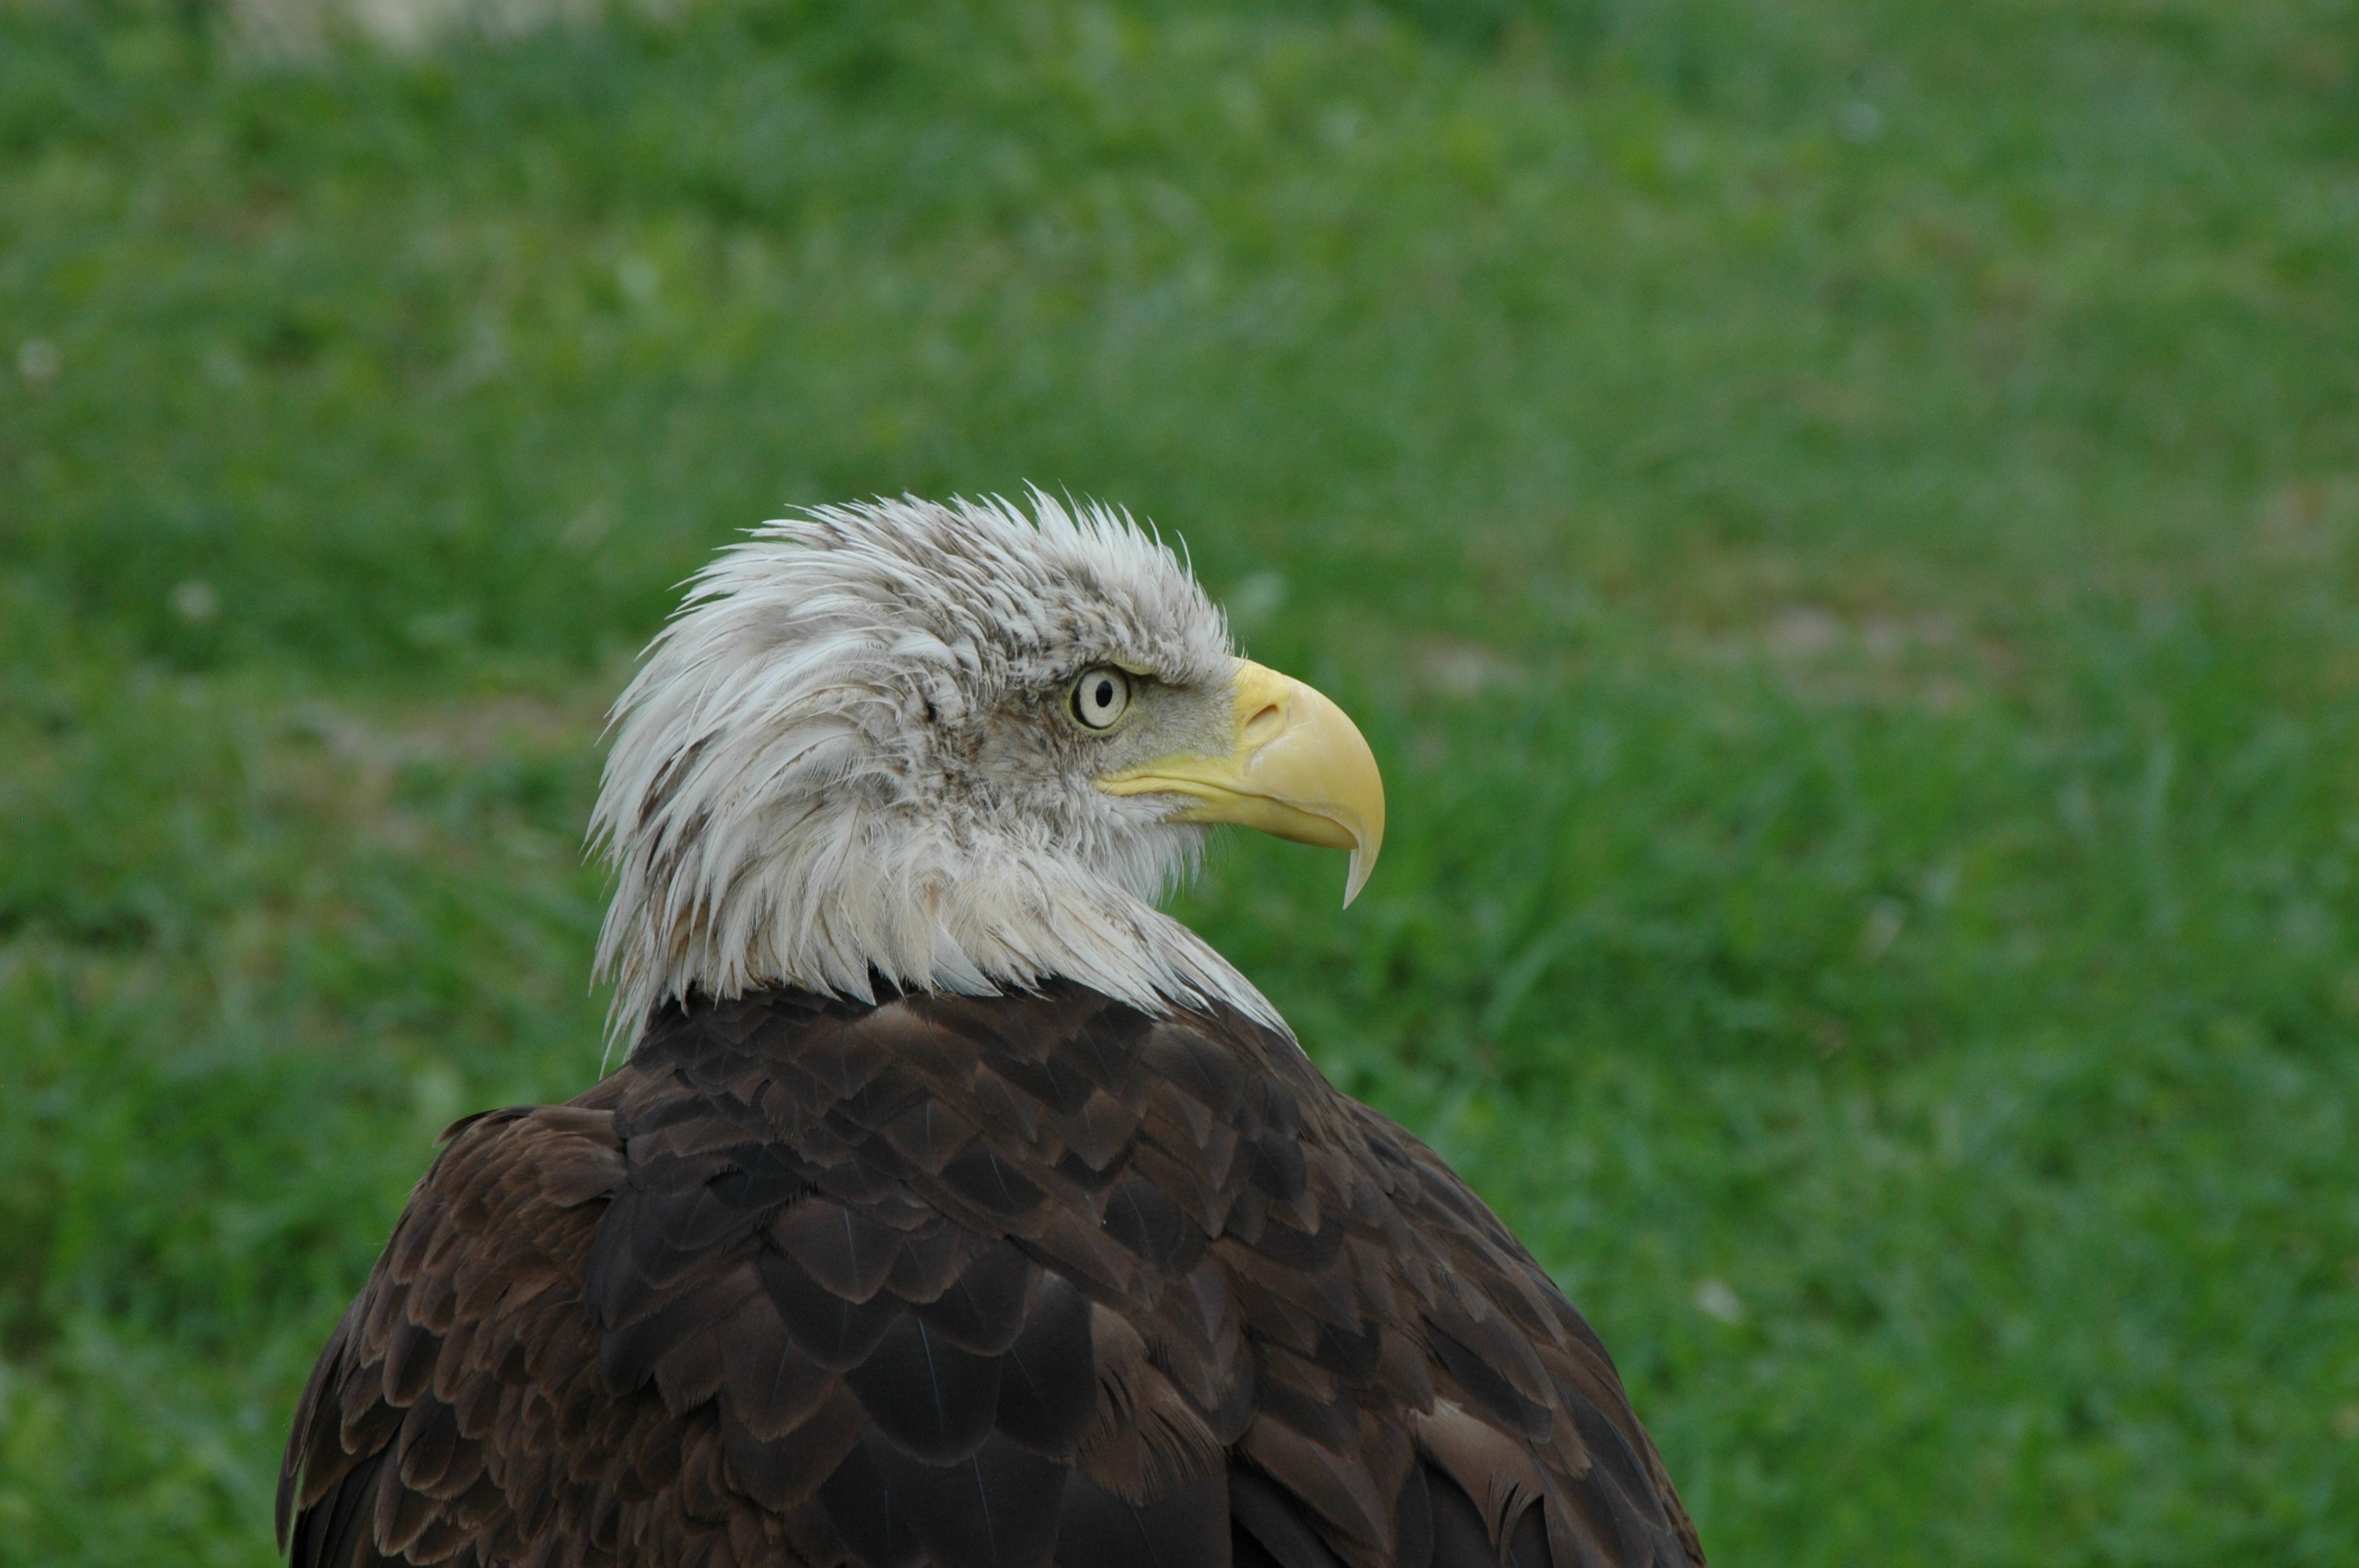
bird, wing, wildlife, beak, eagle, fauna, bird of prey, bald eagle, vertebrate, ave, aguila, birds of prey, accipitriformes